Grumman

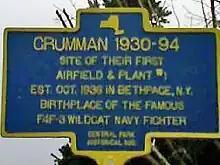
Grumman historical marker

Leroy Grumman worked for the Loening Aircraft Engineering Corporation beginning in 1920. In 1929, Keystone Aircraft Corporation bought Loening Aircraft and moved its operations from New York City to Bristol, Pennsylvania. Grumman and three other ex-Loening Aircraft employees, (Edmund Ward Poor, William Schwendler, and Jake Swirbul) started their own company in an old Cox-Klemin Aircraft Co. factory in Baldwin on Long Island, New York.